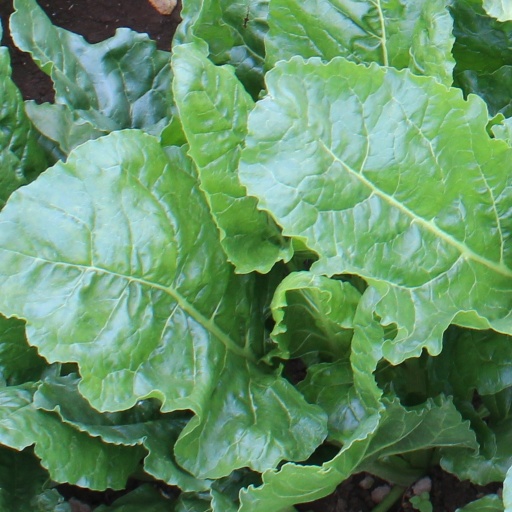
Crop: sugar beet